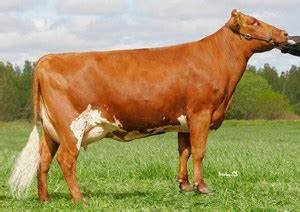
Label: cow